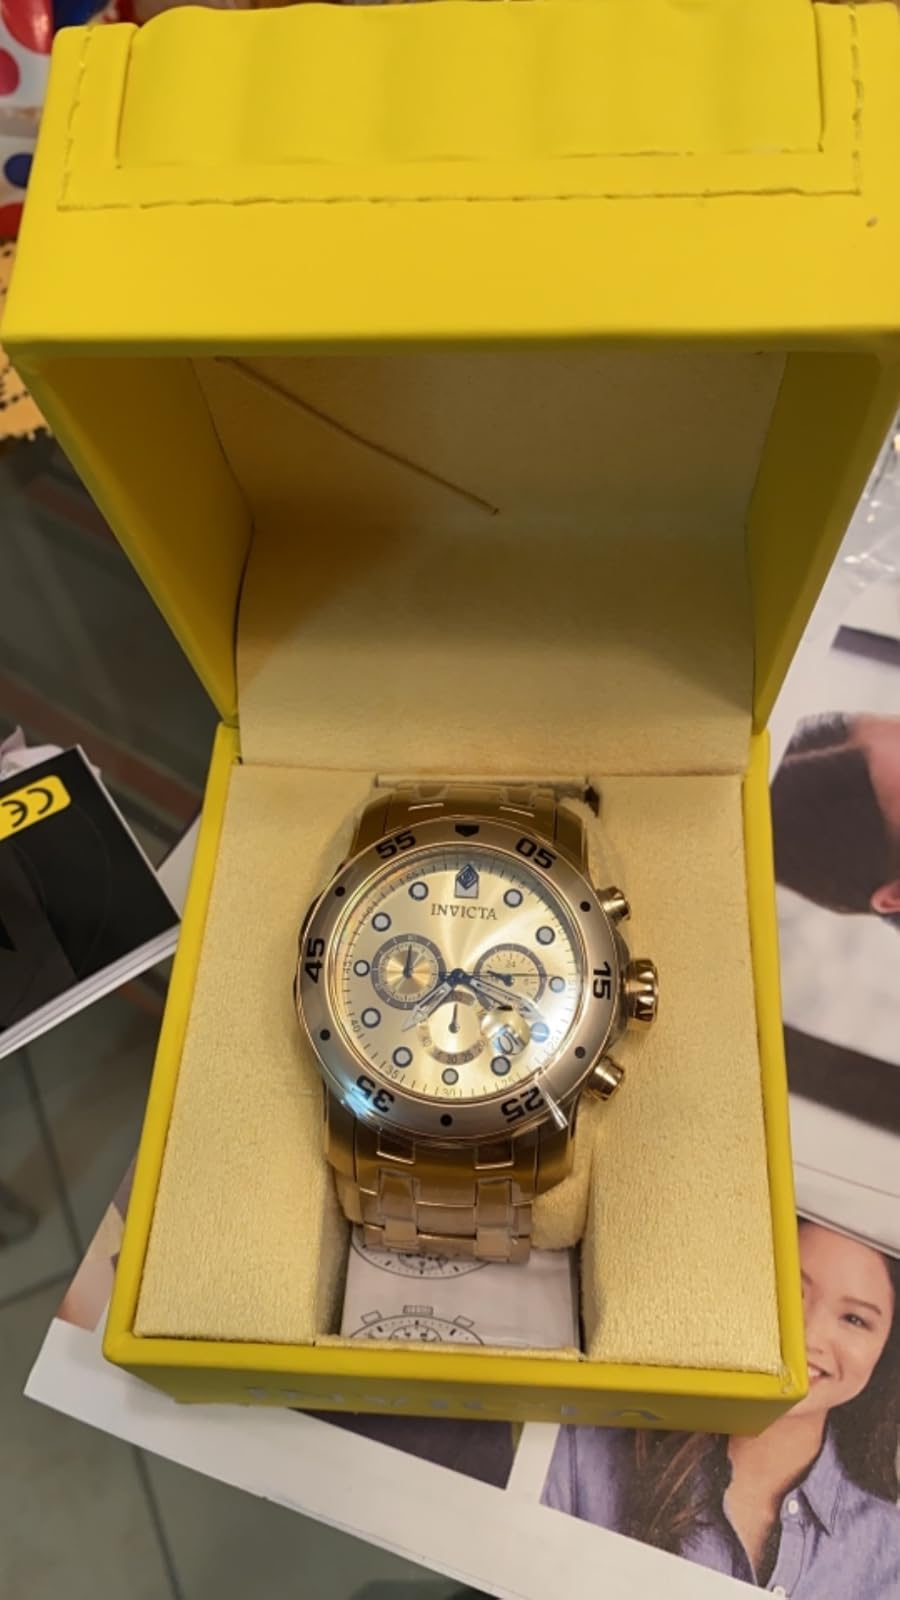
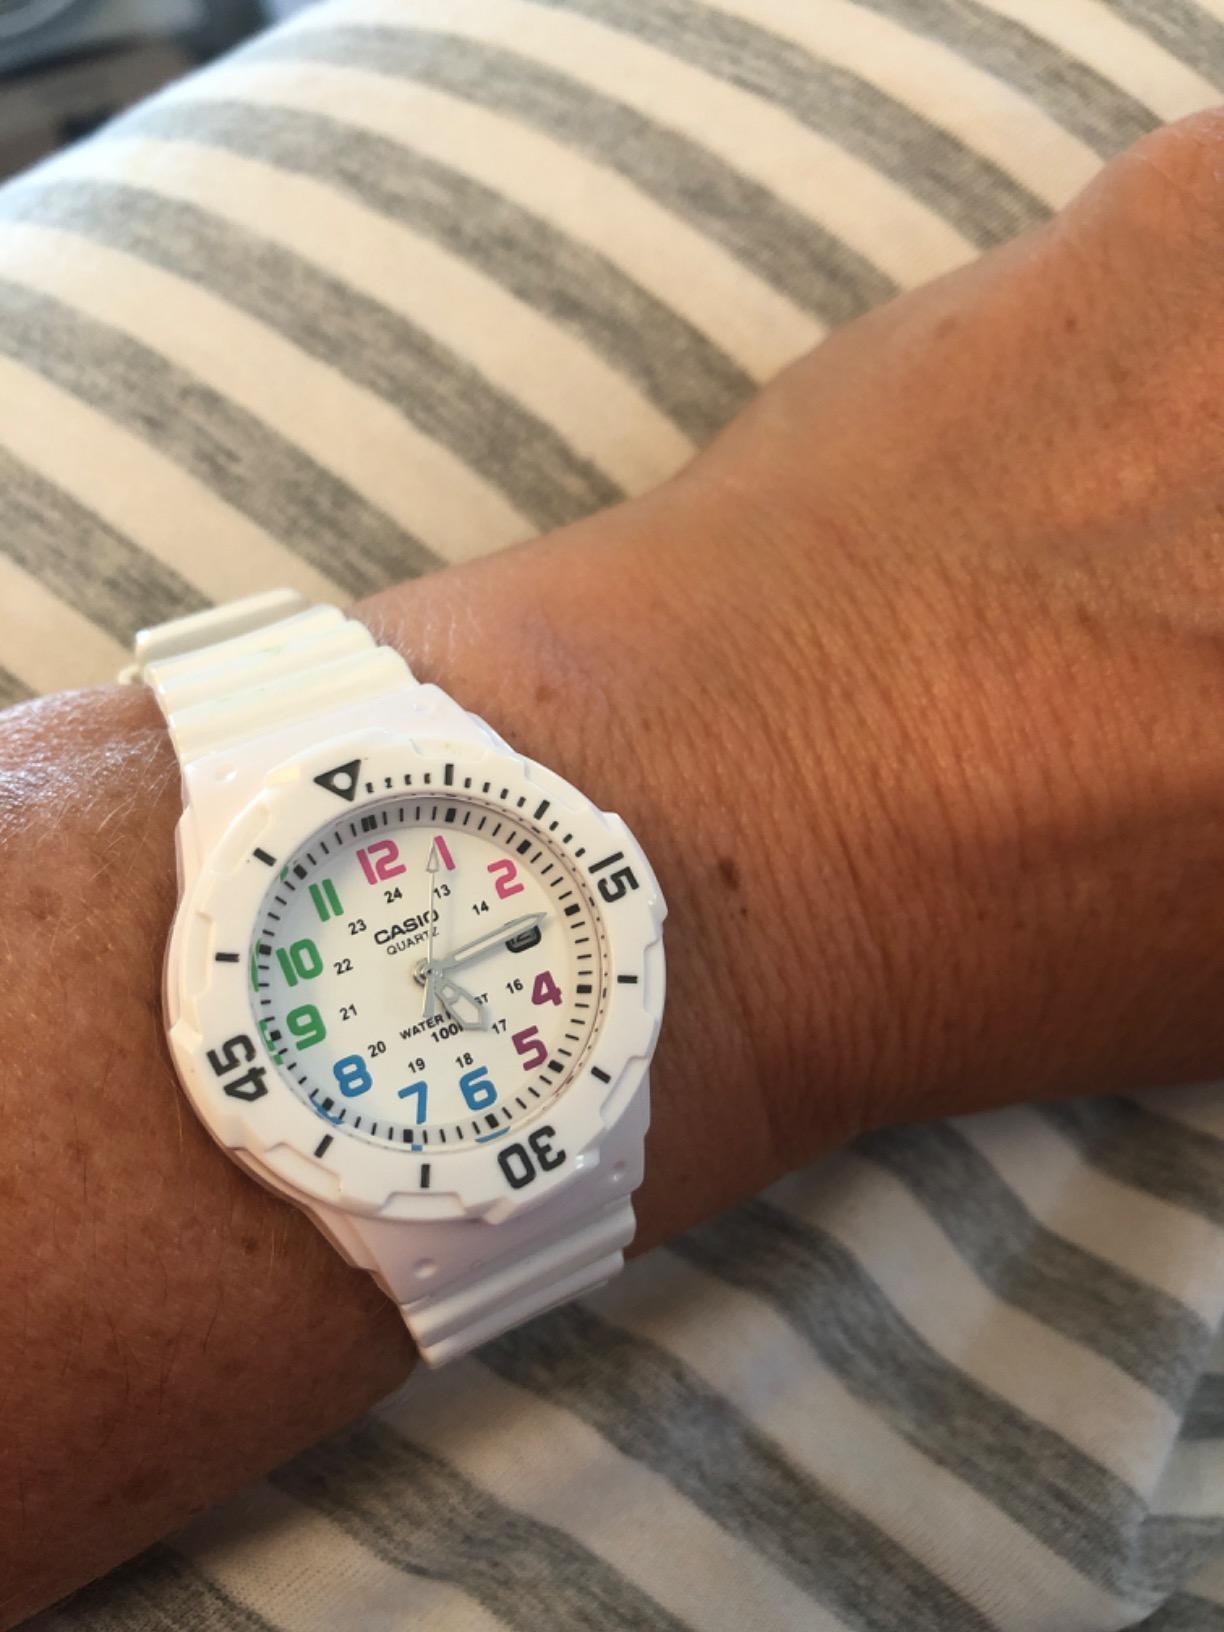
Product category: accessories_watch
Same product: no